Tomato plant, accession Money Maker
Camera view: bottom (45 deg); turntable rotation: 150 degrees
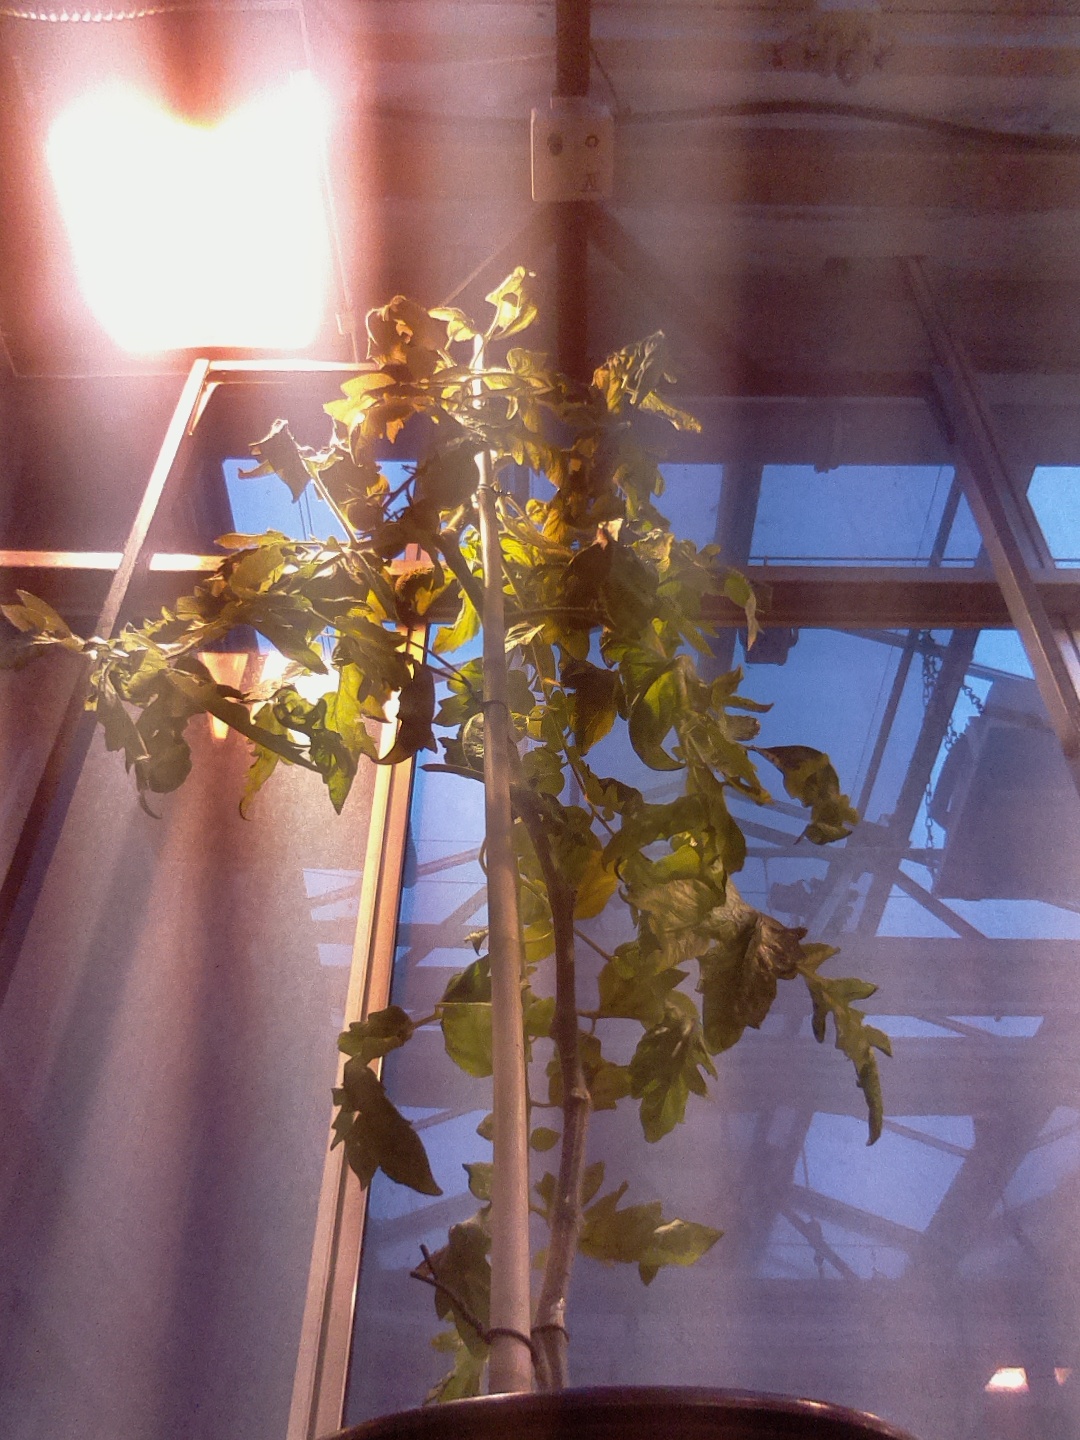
BBCH growth stage 74: 40%-50% of final fruit size